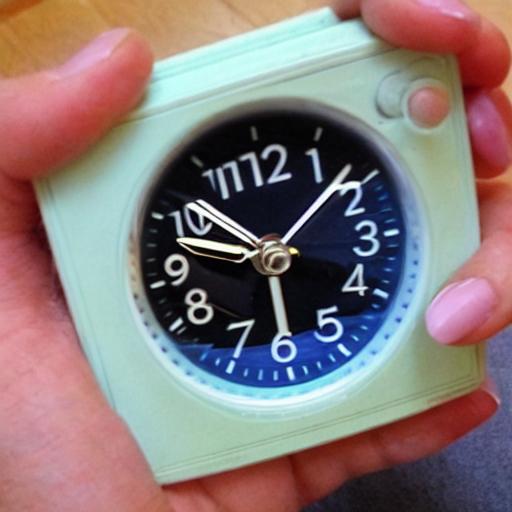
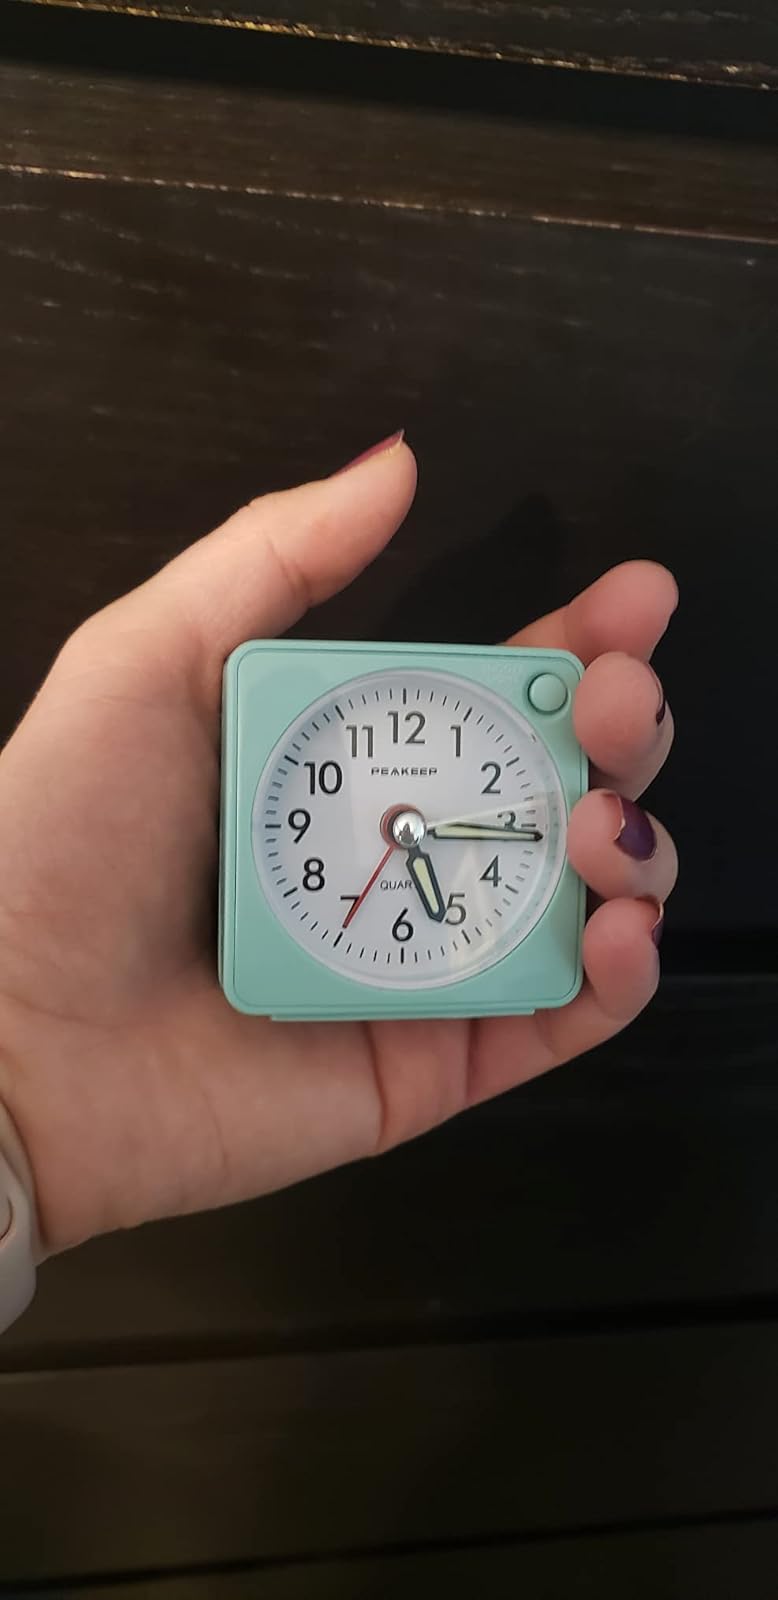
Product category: clock
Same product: no